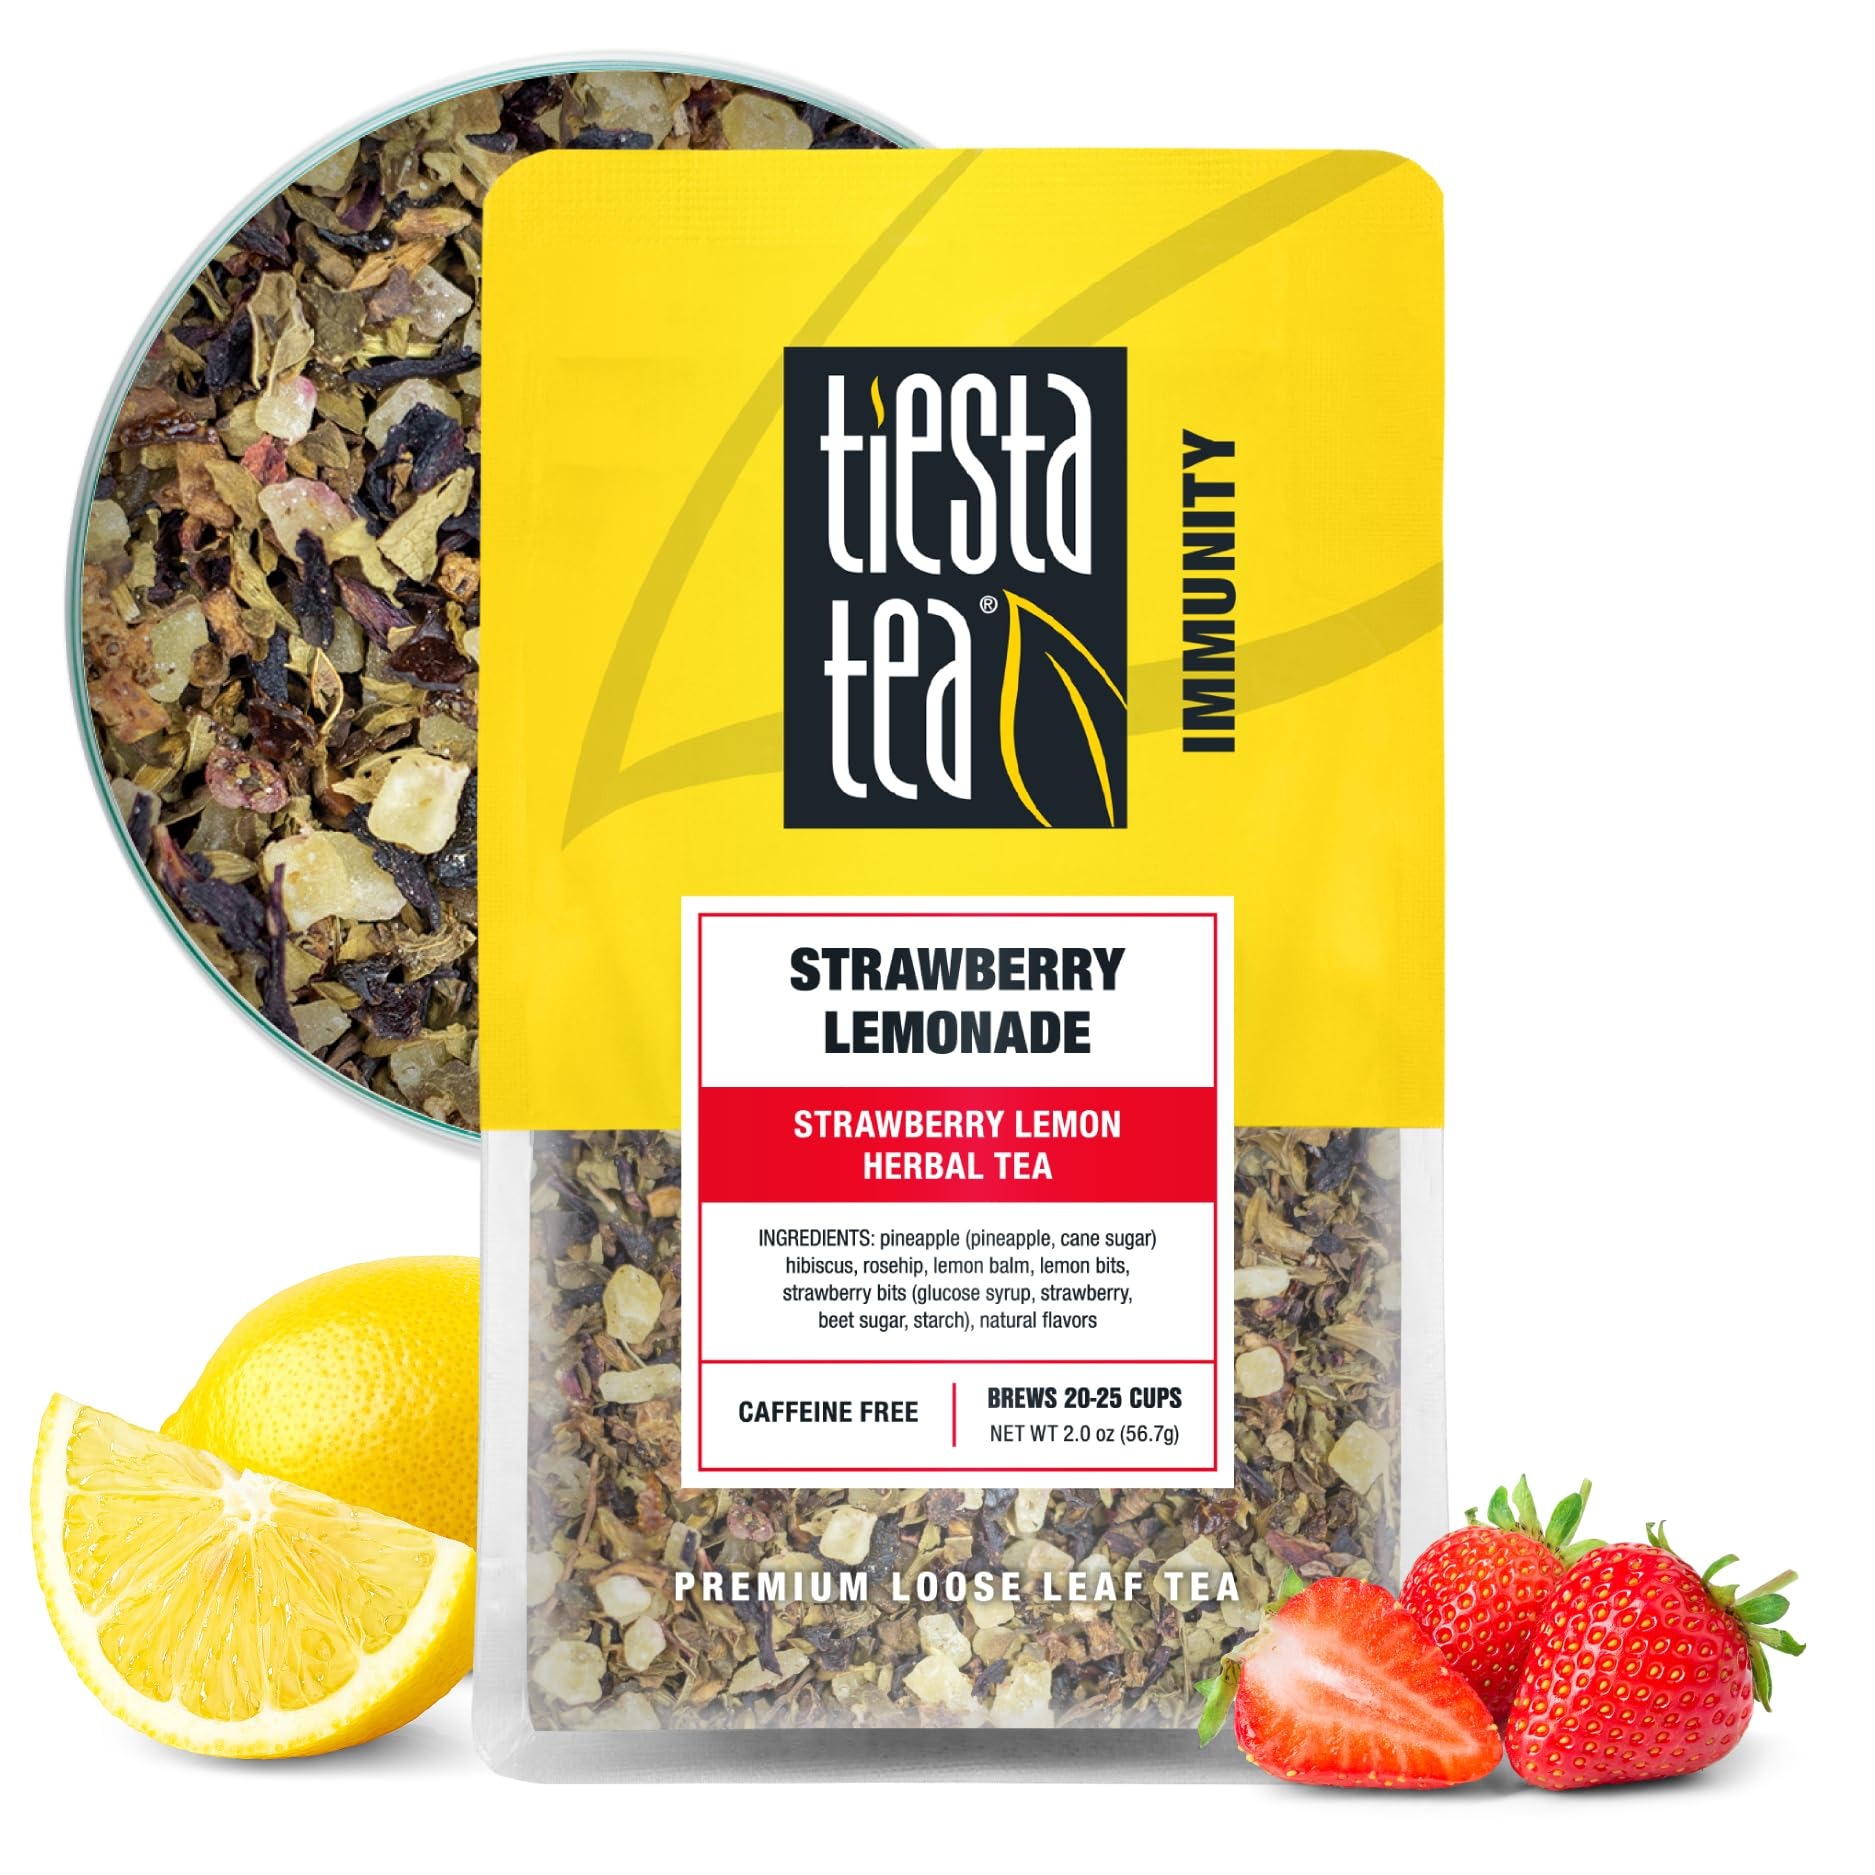
Item Name: Tiesta Tea - Strawberry Lemonade | Loose Leaf | Strawberry Lemon Herbal Tea | Premium Non-Caffeinated Fruit Blend | Make Hot or Iced & Brews Up to 25 Cups | 2 Ounce Resealable Pouch
Bullet Point 1: STRAWBERRY LEMON HERBAL TEA: Indulge in the delightful essence of a freshly squeezed glass of lemonade with a playful fruity twist. The zesty lemon flavor harmonizes with the naturally sweet notes of strawberry and pineapple. Hibiscus and rosehip add a layer of complexity to this sweet-tart medley. Whether you prefer it hot or iced, savor the essence of summer with each delightful sip.
Bullet Point 2: PREMIUM LOOSE LEAF TEA BLEND: We've artfully combined pineapple, hibiscus, rose hip, strawberry flavor, and lemon, to craft a premium caffeine-free tea. Our commitment to quality means you can see, smell, and taste the difference in every cup. Say goodbye to disposable herbal tea bags and embark on a journey to discover the distinctive Tiesta Tea experience.
Bullet Point 3: REUSABLE TEA POUCH FOR TEA LOVERS: Our charming and reusable pouch is the perfect gift for tea enthusiasts. Offering airtight storage, it ensures that your strawberry loose leaf tea remains cozy and fresh for 20-25 cups. Not only a functional addition to your tea collection, but it also sits beautifully on your countertop, a testament to your passion for fine teas.
Bullet Point 4: EFFORTLESS BREWING: Enjoy a hassle-free brewing experience with our strawberry loose leaf tea. Simply scoop 1.5 tsp of this delightful loose leaf tea blend for every 8 oz of hot water at 208 degrees Fahrenheit. Allow it to steep for 5-7 minutes to release the full spectrum of flavors. Then, savor the moment as you remove the tea leaves and indulge in your perfectly steeped cup. It's the ideal way to appreciate the rich and aromatic notes of our premium blend.
Bullet Point 5: SEASONAL FLAVORS: Tiesta Tea’s loose-leaf blends are crafted to complement the vibrant, sunny days of Spring and Summer. These refreshing and aromatic flavors are perfect for sipping on warm afternoons, whether you’re unwinding at home or enjoying time outdoors with friends.
Value: 2.0
Unit: Ounce

Price: 8.95